List of burials at West Laurel Hill Cemetery

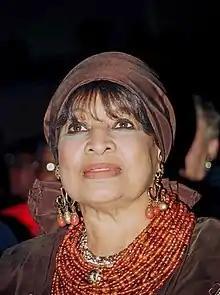
C. Delores Tucker was a civil right activist who lead a campaign against rap music in the 1990s

C. Delores Tucker (1927–2005), civil rights and anti-rap activist